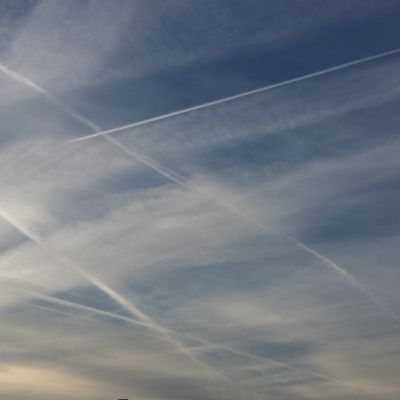
Cloud type: Contrail (Ct)